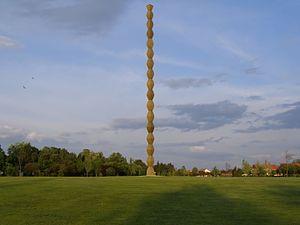
Cet article recense les sites concernés par l'observatoire mondial des monuments en 1996.